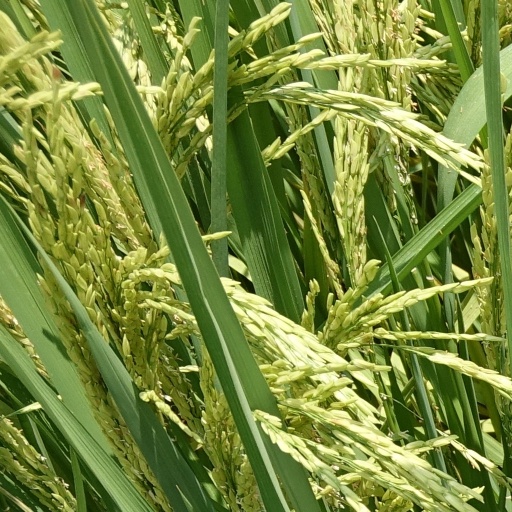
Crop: rice